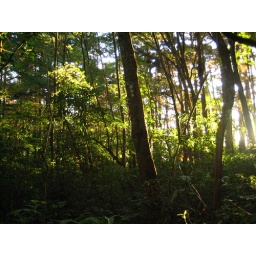
deep in a pine forest atop a mountain in Heredia, Costa Rica...